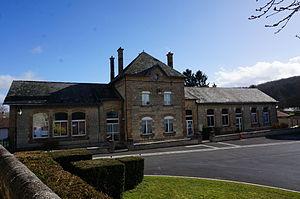
vue de la mairie de Prouvais.
Prouvais est une commune française située dans le département de l'Aisne, en région Hauts-de-France.